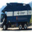
Label: truck